Final Solution of the Czech Question

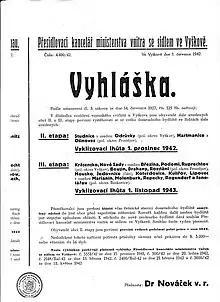
Declaration (Czech-language version) of the order for displacement of 33 municipalities on Drahan highlands

The Final Solution of the Czech Question was the Nazi German plan for the complete Germanization of the Protectorate of Bohemia and Moravia. Nazi German sociologist and anthropologist asserted that at least half (50%) of the Czech nation was "racially Nordic" and could be Germanized. This was in stark contrast to Germany's Final Solution to the Jewish question, which called for the total extermination of the Jews save for a select "honorary Aryans". Müller asserted that Germanization of the Czechs could be first attempted without coercion; instead, he suggested a system of social incentives.